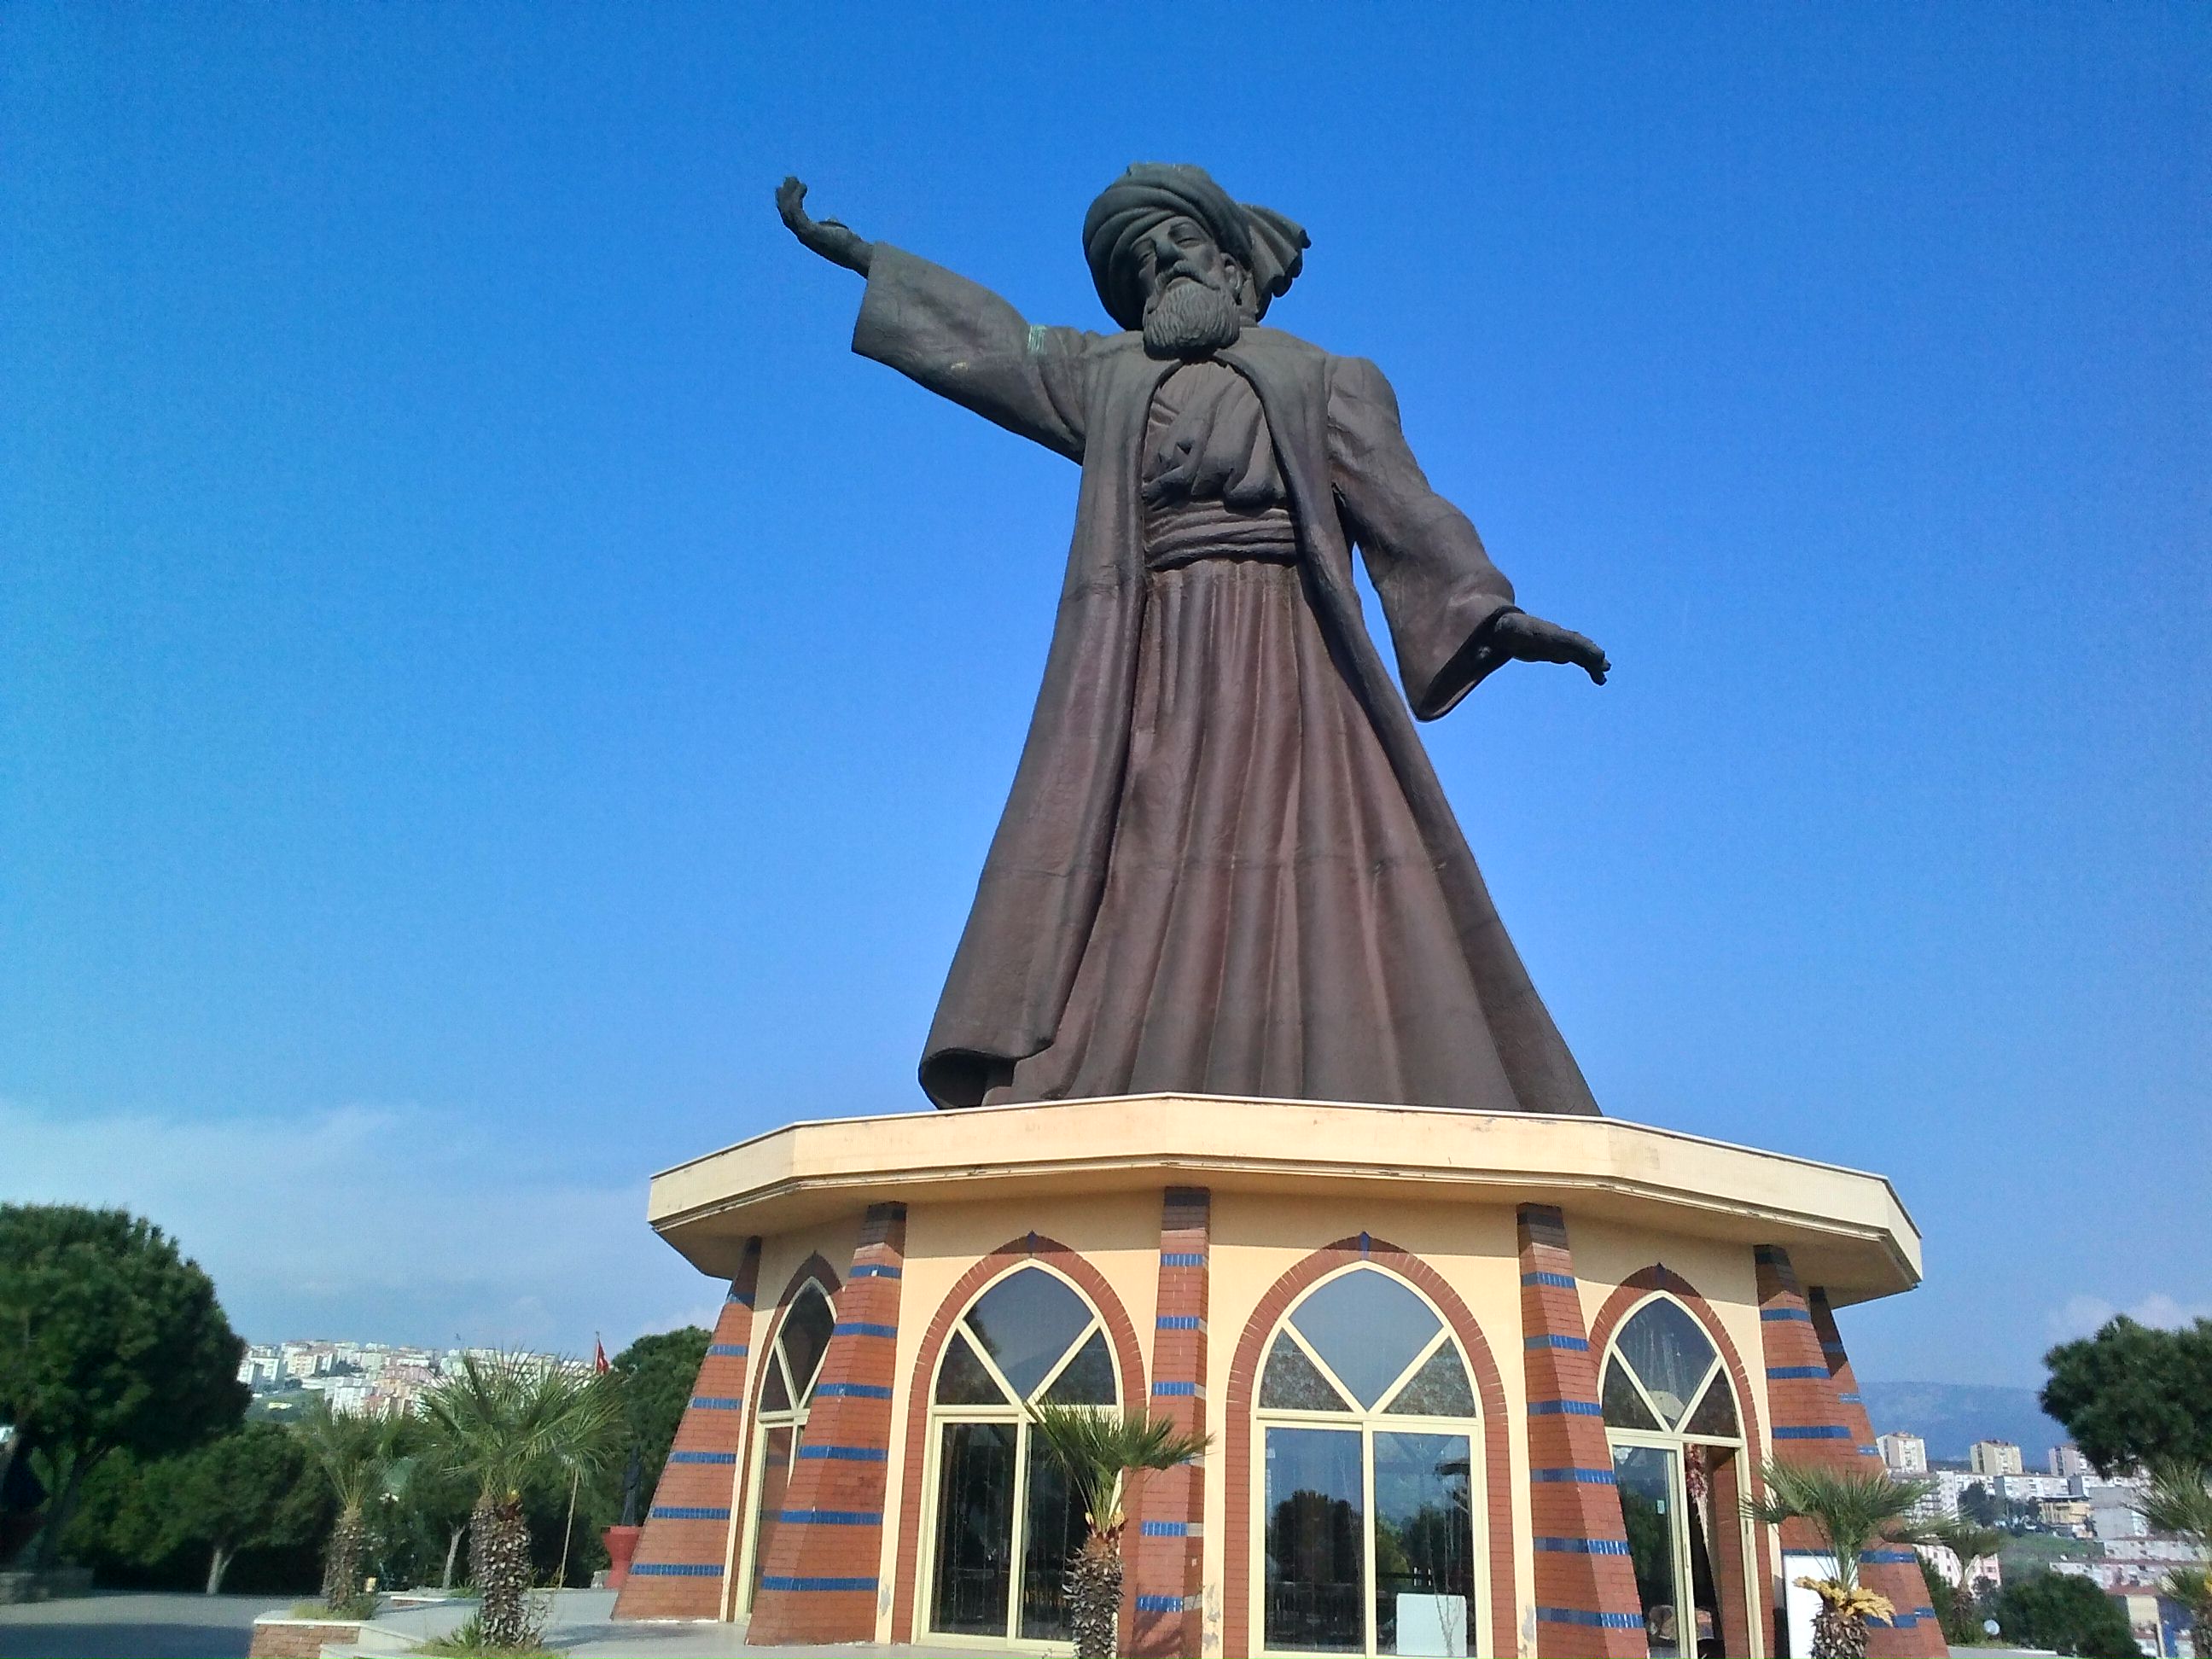
เมาลานา ญะลาลุดดิน มุฮัมมัด รูมี

|era = ยุคทองของอิสลาม
|name = ญะลัลลุดดิน มูฮัมหมัด รูมี
|image =İzmir Buca Mevlana heykeli ve mesire alanı 5.jpg
|image_size = 300px
|caption = อนุเสาวรีย์ของรูมีที่บูคา
|title = "เมาลานา"
|birth_date= 30 กันยายน ค.ศ.1207
|birth_place= บัลค์ (ปัจจุบันคือประเทศอัฟกานิสถาน), หรือวัคช์, ทาจิกิสถาน|วัคช์ (ปัจจุบันคือประเทศทาจิกิสถาน),William Harmless, "Mystics", (Oxford University Press, 2008), 167. อาณาจักรควาเรซเมียน
|death_date= 17 ธันวาคม ค.ศ.1273 (66 ปี)
|death_place= คอนยา (ปัจจุบันคือประเทศตุรกี), รัฐสุลต่านแห่งรุม
|resting_place= สุสานเมาลานารูมี, พิพิธภัณท์เมาลานา, คอนยา, ประเทศตุรกี
|ethnicity = ชาวเปอร์เซีย|เปอร์เซีย
|region = อาณาจักรควาเรซเมียน (บัลค์: 1207–1212, 1213–1217; ซามัรคัน: 1212–1213)C. E. Bosworth, 1988, "BALḴ, city and province in northern Afghanistan", Encyclopaedia Iranica: Later, suzerainty over it passed to the Qarā Ḵetāy of Transoxania, until in 594/1198 the Ghurid Bahāʾ-al-Dīn Sām b. Moḥammad of Bāmīān occupied it when its Turkish governor, a vassal of the Qarā Ḵetāy, had died, and incorporated it briefly into the Ghurid empire. Yet within a decade, Balḵ and Termeḏ passed to the Ghurids’ rival, the Ḵᵛārazmšāh ʿAlāʾ-al-Dīn Moḥammad, who seized it in 602/1205-06 and appointed as governor there a Turkish commander, Čaḡri or Jaʿfar. In summer of 617/1220 the Mongols first appeared at Balḵ.รัฐสุลต่านแห่งรุม (มาลัตยา: 1217–1219; อัคเชฮีร์: 1219–1222; คารามาน|ลาเรนเด: 1222–1228; โคนยา: 1228–1273)
|religion=อิสลาม
|denomination = นิกายซุนนี|ซุนนี
|jurisprudence = ฮานาฟี
|Sufi_order = เมาเลวี
|main_interests = กวีซูฟี, นิติศาสตร์แบบฮานาฟี
|notable_ideas = การหมุนของซูฟี, มุรอกอบะฮ์
|works = มัสนาวี|"Mathnawī-ī ma'nawī", ดิวาเน ชามเซ ตับรีซี|"Dīwān-ī Shams-ī Tabrīzī", ฟิฮิ มา ฟิฮิ|"Fīhi mā fīhi"
|influenced = มุฮัมมัด, อัลเฆาะซาลี, มุฮักเกก เตรเมซี, บาฮา-อุด-ดิน ซาการียา, ฟาริด อัล-ดิน อัตตาร|อัตตาร, ซานัย, อบูเซต อโบลเคร|อบูซัยด์ อบูลค็อยร์, อบูล-ฮาซซัน คารากานี|ฮารากานี, บายาซิด บิสตามี, สุลต่านวะลัด, ชามส์ ตับรีซ
|influences = ญามี, ชาฮ์ อับดุลลาตีฟ บฮิตตัย, กาซี นัซรุล อิสลาม, อับโดลโฮซเซน ซาร์รินกูบ, อับโดลการีม โซโรว์ช, โฮซเซน เอลาฮี โกมเชอ์, มุฮัมหมัด อิกบัล
เมาลานา ญะลาลุดดิน มุฮัมมัด รูมี () เป็นกวีเอกของอิหร่าน เกิดที่เมืองบัลค์เมื่อ พ.ศ. 1750 ซึ่งสมัยนั้น อยู่ภายใต้การปกครองของมุฮัมมัด ชาห์แห่งควาร์ชมา ต่อมา ครอบครัวของรูมีได้ออกจากเมืองบัลค์ไปเมื่อ พ.ศ. 1762 บิดาของรูมีได้อพยพออกไปเพราะปัญหาศึกสงครามไปอยู่ที่เมืองซารันเดห์ในตุรกีและเมืองรูมที่เป็นเมืองหลวงของเซลญูก
ไฟล์:Shams ud-Din Tabriz 1502-1504 BNF Paris.jpg|thumb|หน้าจากดิวานชัมส์ตับรีช ฉบับคัดลอก พ.ศ. 2046
รูมีได้ศึกษาลัทธิซูฟีจากบูรอา นุดดีน ติรมีซี จนได้เป็นผู้รู้ทางศาสนาคนหนึ่ง ต่อมา ในพ.ศ. 1787 รูมีได้พบกับชัมส์ ตับรีช ซึ่งทั้งคู่สนิทสนมกันมาก ต่อมา ชัมส์ ตับรีชได้หายสาบสูญไปใน พ.ศ. 1790 รูมีจึงแต่งบทโอดครวญเพื่อระลึกถึงชัมส์ที่เรียกว่าดิวานชัมส์ตับรีช ต่อมา ซอลาซุดดีน ซาร์กูบ ผู้ช่วยเหลือรูมีในการสั่งสอนสานุศิษย์ได้เสียชีวิตลงอีก รูมีโศกเศร้ามาก ในช่วง 10 ปีสุดท้ายของชีวิต รูมีได้เขียนบทกวีที่ยิ่งใหญ่ชื่อมัษนาวี เขาเสียชีวิตเมื่อ พ.ศ. 1816 ที่เมืองรูมหรือเมืองโดเนียในตุรกี รวมอายุได้ 66 ปี
== อ้างอิง ==
* เมาลานา ญะลาลุดดิน มุฮัมมัด รูมี. มัษนาวี แปลโดย ไรน่าน อรุณรังษี. กทม. กัรบาลา. 2545
หมวดหมู่:บุคคลที่เกิดในปี พ.ศ. 1750
หมวดหมู่:กวีชาวอิหร่าน